List of governors of Tanganyika

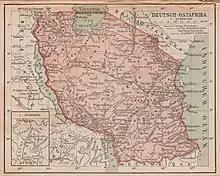
Map of German East Africa.

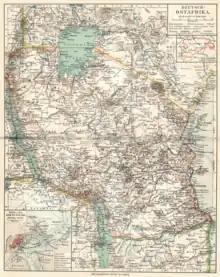
Map of German East Africa (bordered in "red"), 1905.

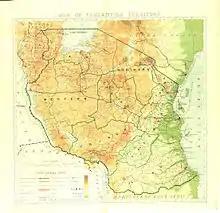
Map of Tanganyika Territory, 1934.

The colony of German East Africa was founded in the 1880s, after the German explorer Carl Peters signed treaties with native chieftains on neighboring Zanzibar. On 3 March 1885, the government of the German Empire granted an imperial charter to the German East Africa Company, and a protectorate was established. German colonial rule in the region lasted until World War I, when the British occupied the colony during the East African campaign. The British territory of Tanganyika was established on 20 July 1922, when Britain acquired a mandate to administer the region as a result of Article 22 of the Covenant of the League of Nations. On 18 April 1946, the mandate was reorganized as a Trust Territory of the United Nations. Afterwards, the region remained under British administration until it gained independence on 9 December 1961 as Tanganyika.